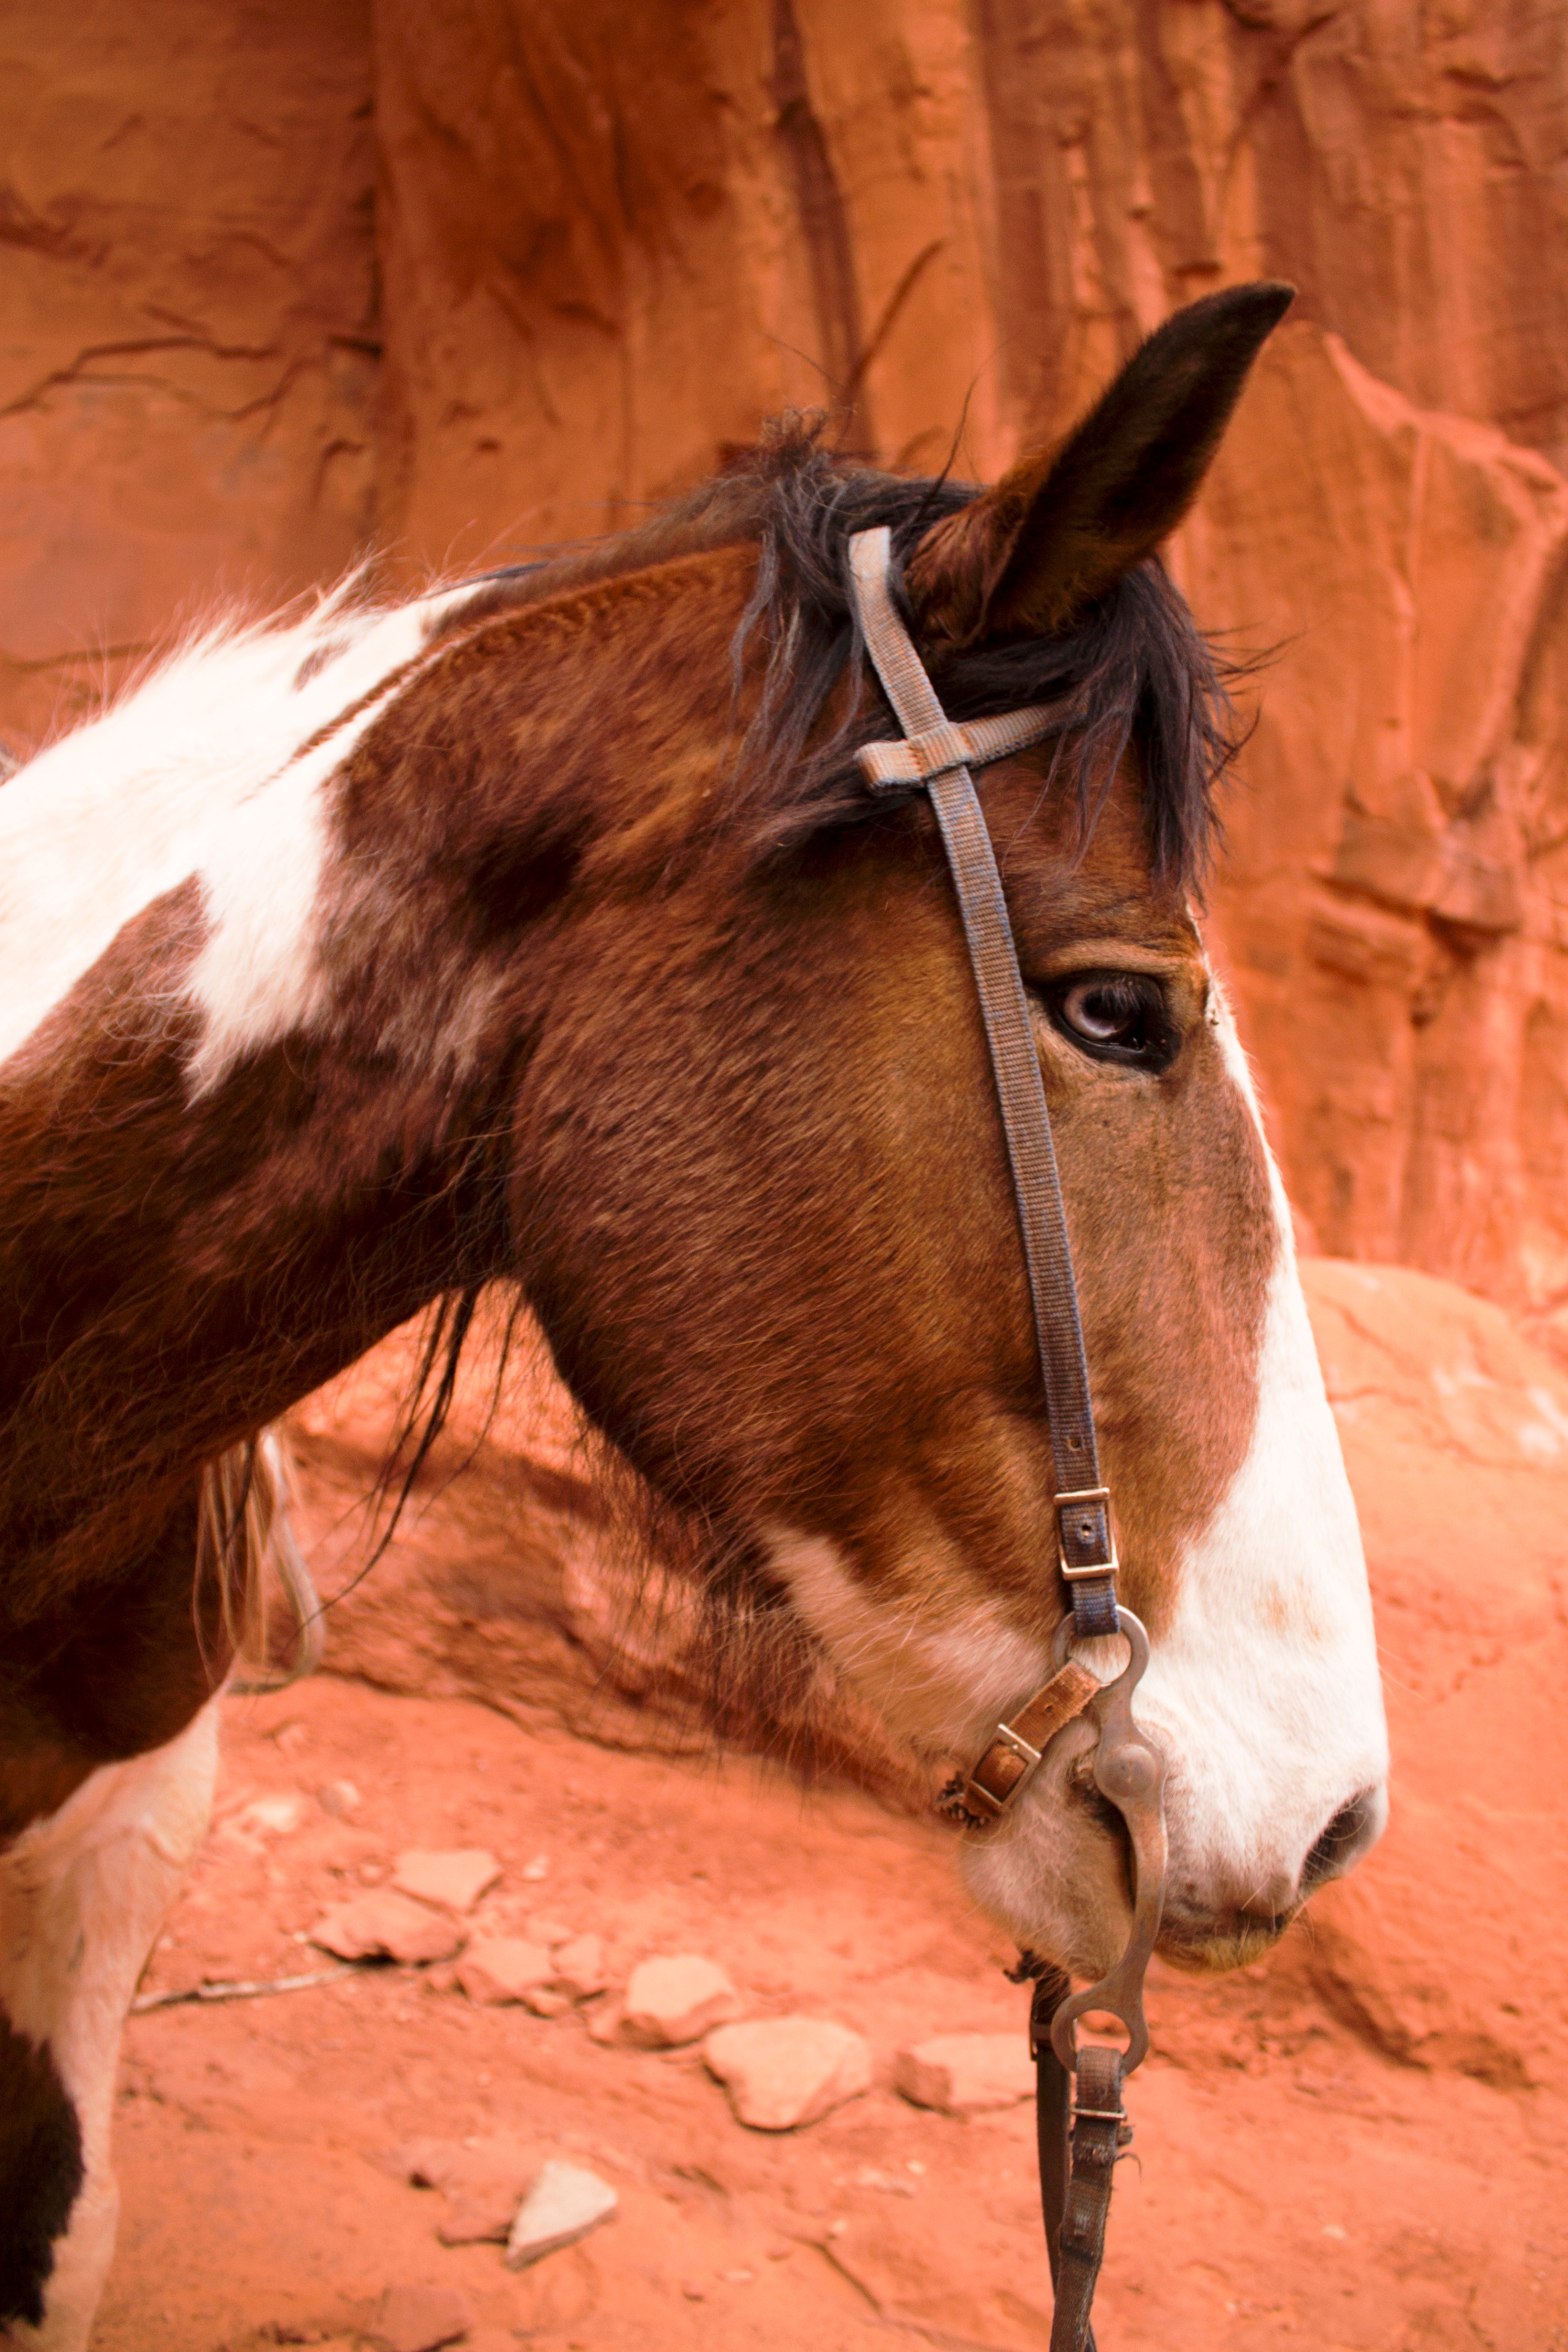
horse, rein, mammal, stallion, mane, bridle, vertebrate, mare, equestrianism, pack animal, horse like mammal, mustang horse